95th Guards Rifle Division

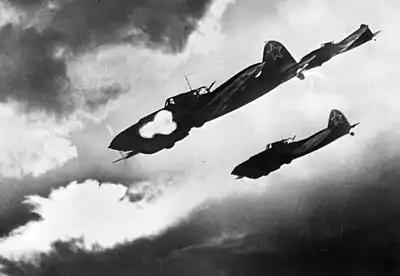
VVS Il-2 ground attack aircraft during the battle of Kursk.

By July 10 it was clear to both sides that the German plan for Operation "Zitadelle" had largely failed; the attack by 9th Army on the north flank of the salient had stalled after minor gains. The 4th Panzer Army in the south, and especially the II SS Panzer Corps, was still capable of attacking and had reached to within striking distance of Prokhorovka. The commander of Voronezh Front, Army Gen. N. F. Vatutin, was determined to shut this down with a counterattack by the newly arrived forces of Steppe Front. By 0400 hours on July 11 units of the 95th Guards had reached the sector held by the 52nd Guards Rifle Division and had begun occupying jump-off positions for this attack. However, during the approach march the situation had changed, largely due to the 3rd SS Panzergrenadier Division "Totenkopf" having seized a bridgehead over the Psyol River near Klyuchi from the 52nd Guards late on the 10th, and plans for a counterattack were postponed. Instead the 95th Guards and 9th Guards Airborne dug in along what had been their start lines to form a second defensive line within the bend of the Psyol and in front of Prokhorovka. During the upcoming fighting the 287th Guards Regiment and 109th Penal Company would operate in partial isolation from the division's main forces, being dug in south of the Psyol and forming a link with the 9th Guards Airborne closer to Prokhorovka. The two divisions were to play a most important role on July 11 and 12 in keeping possession of Prokhorovka Station.